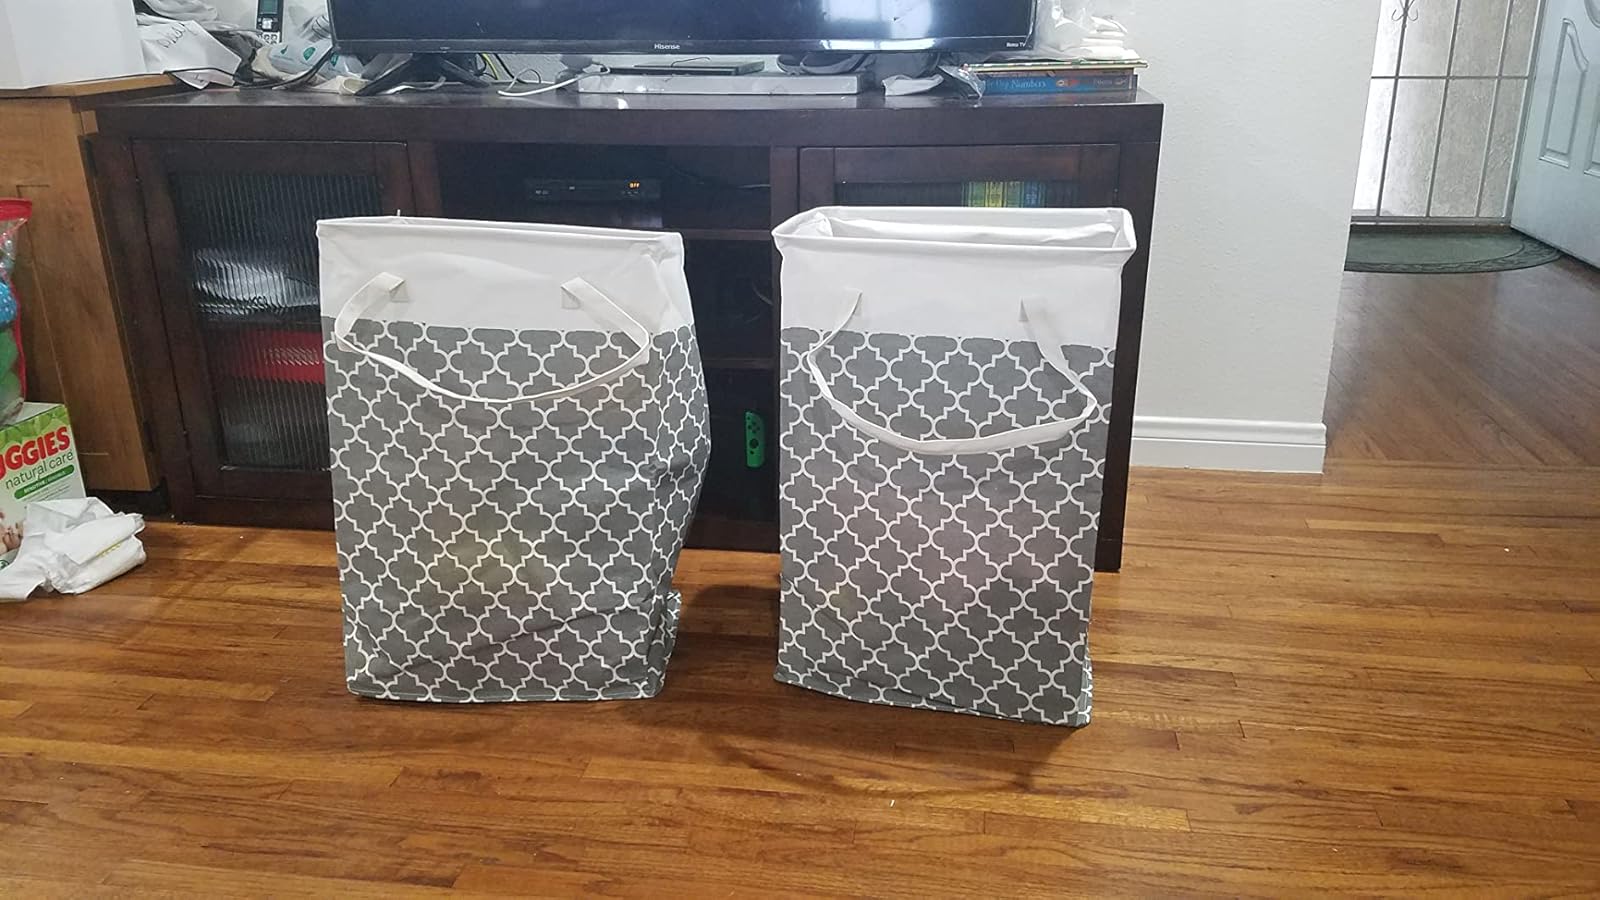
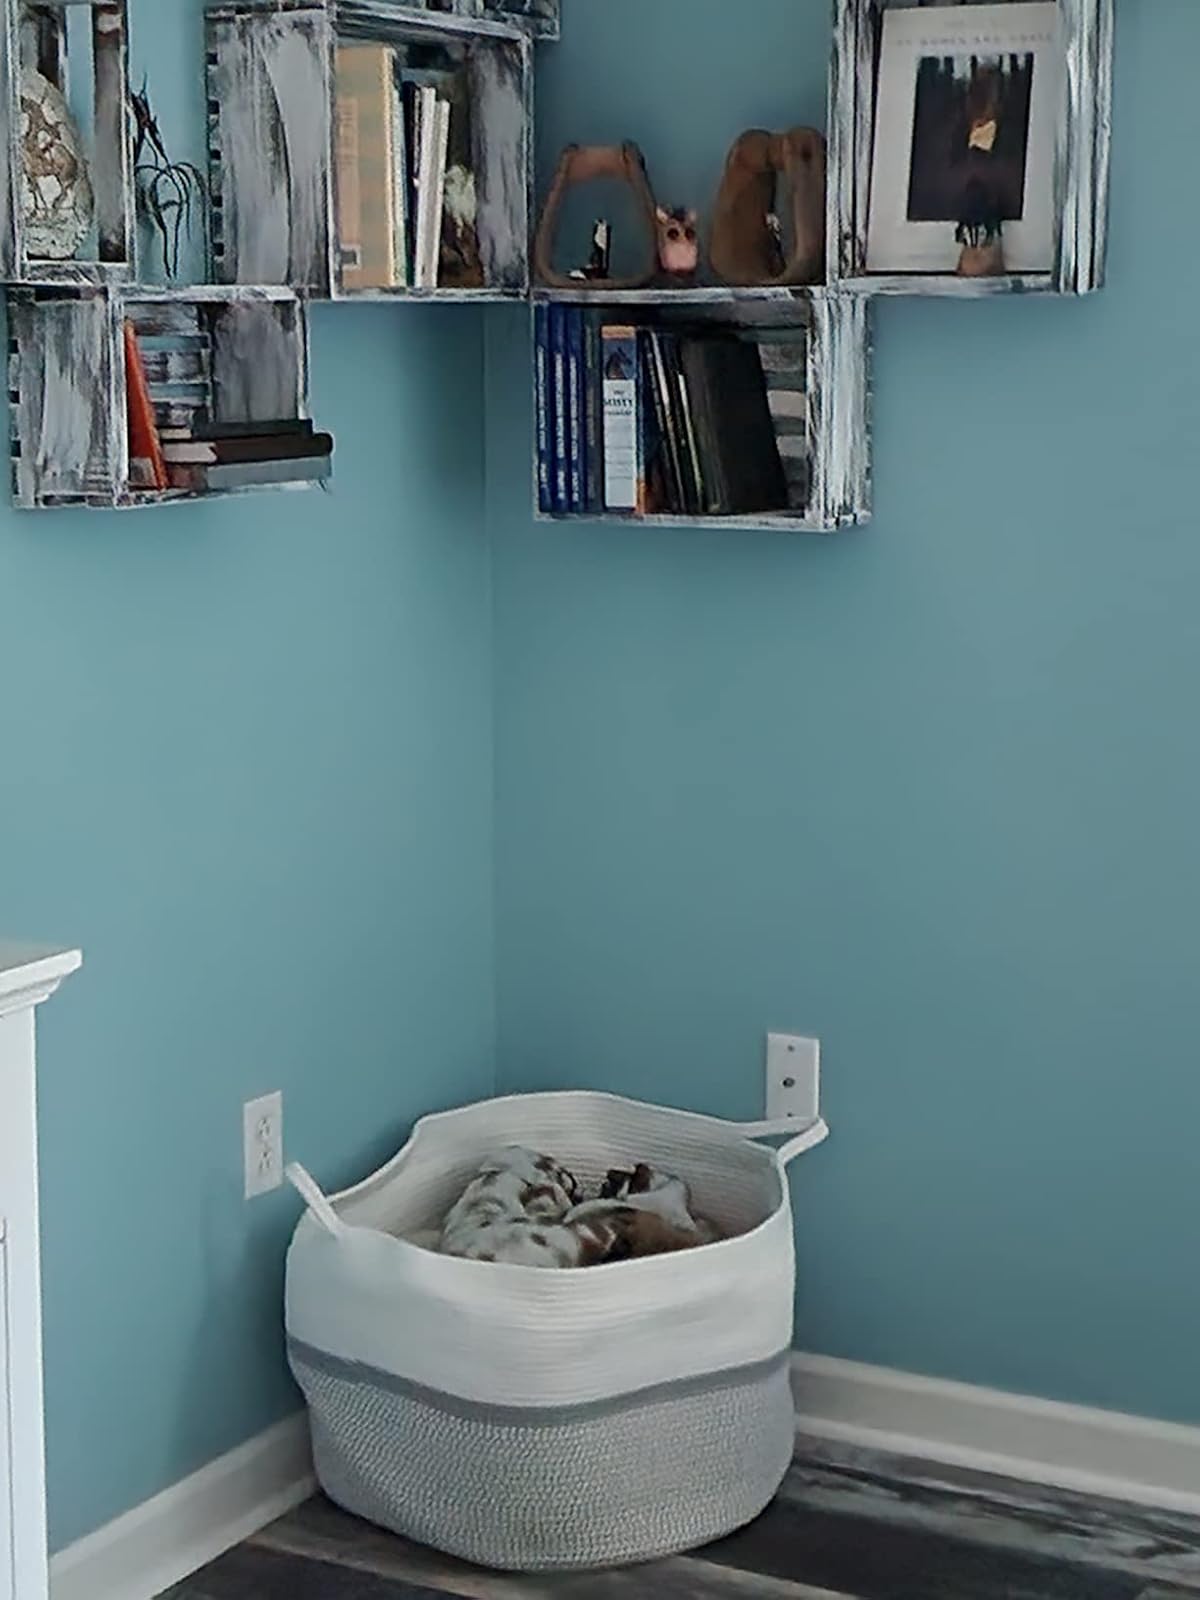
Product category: items_hamper
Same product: no